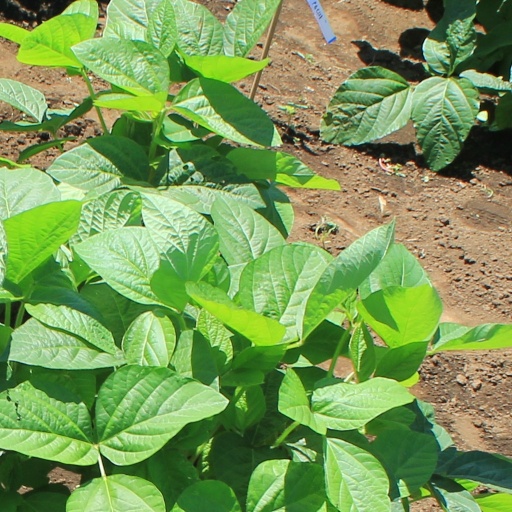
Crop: soybean